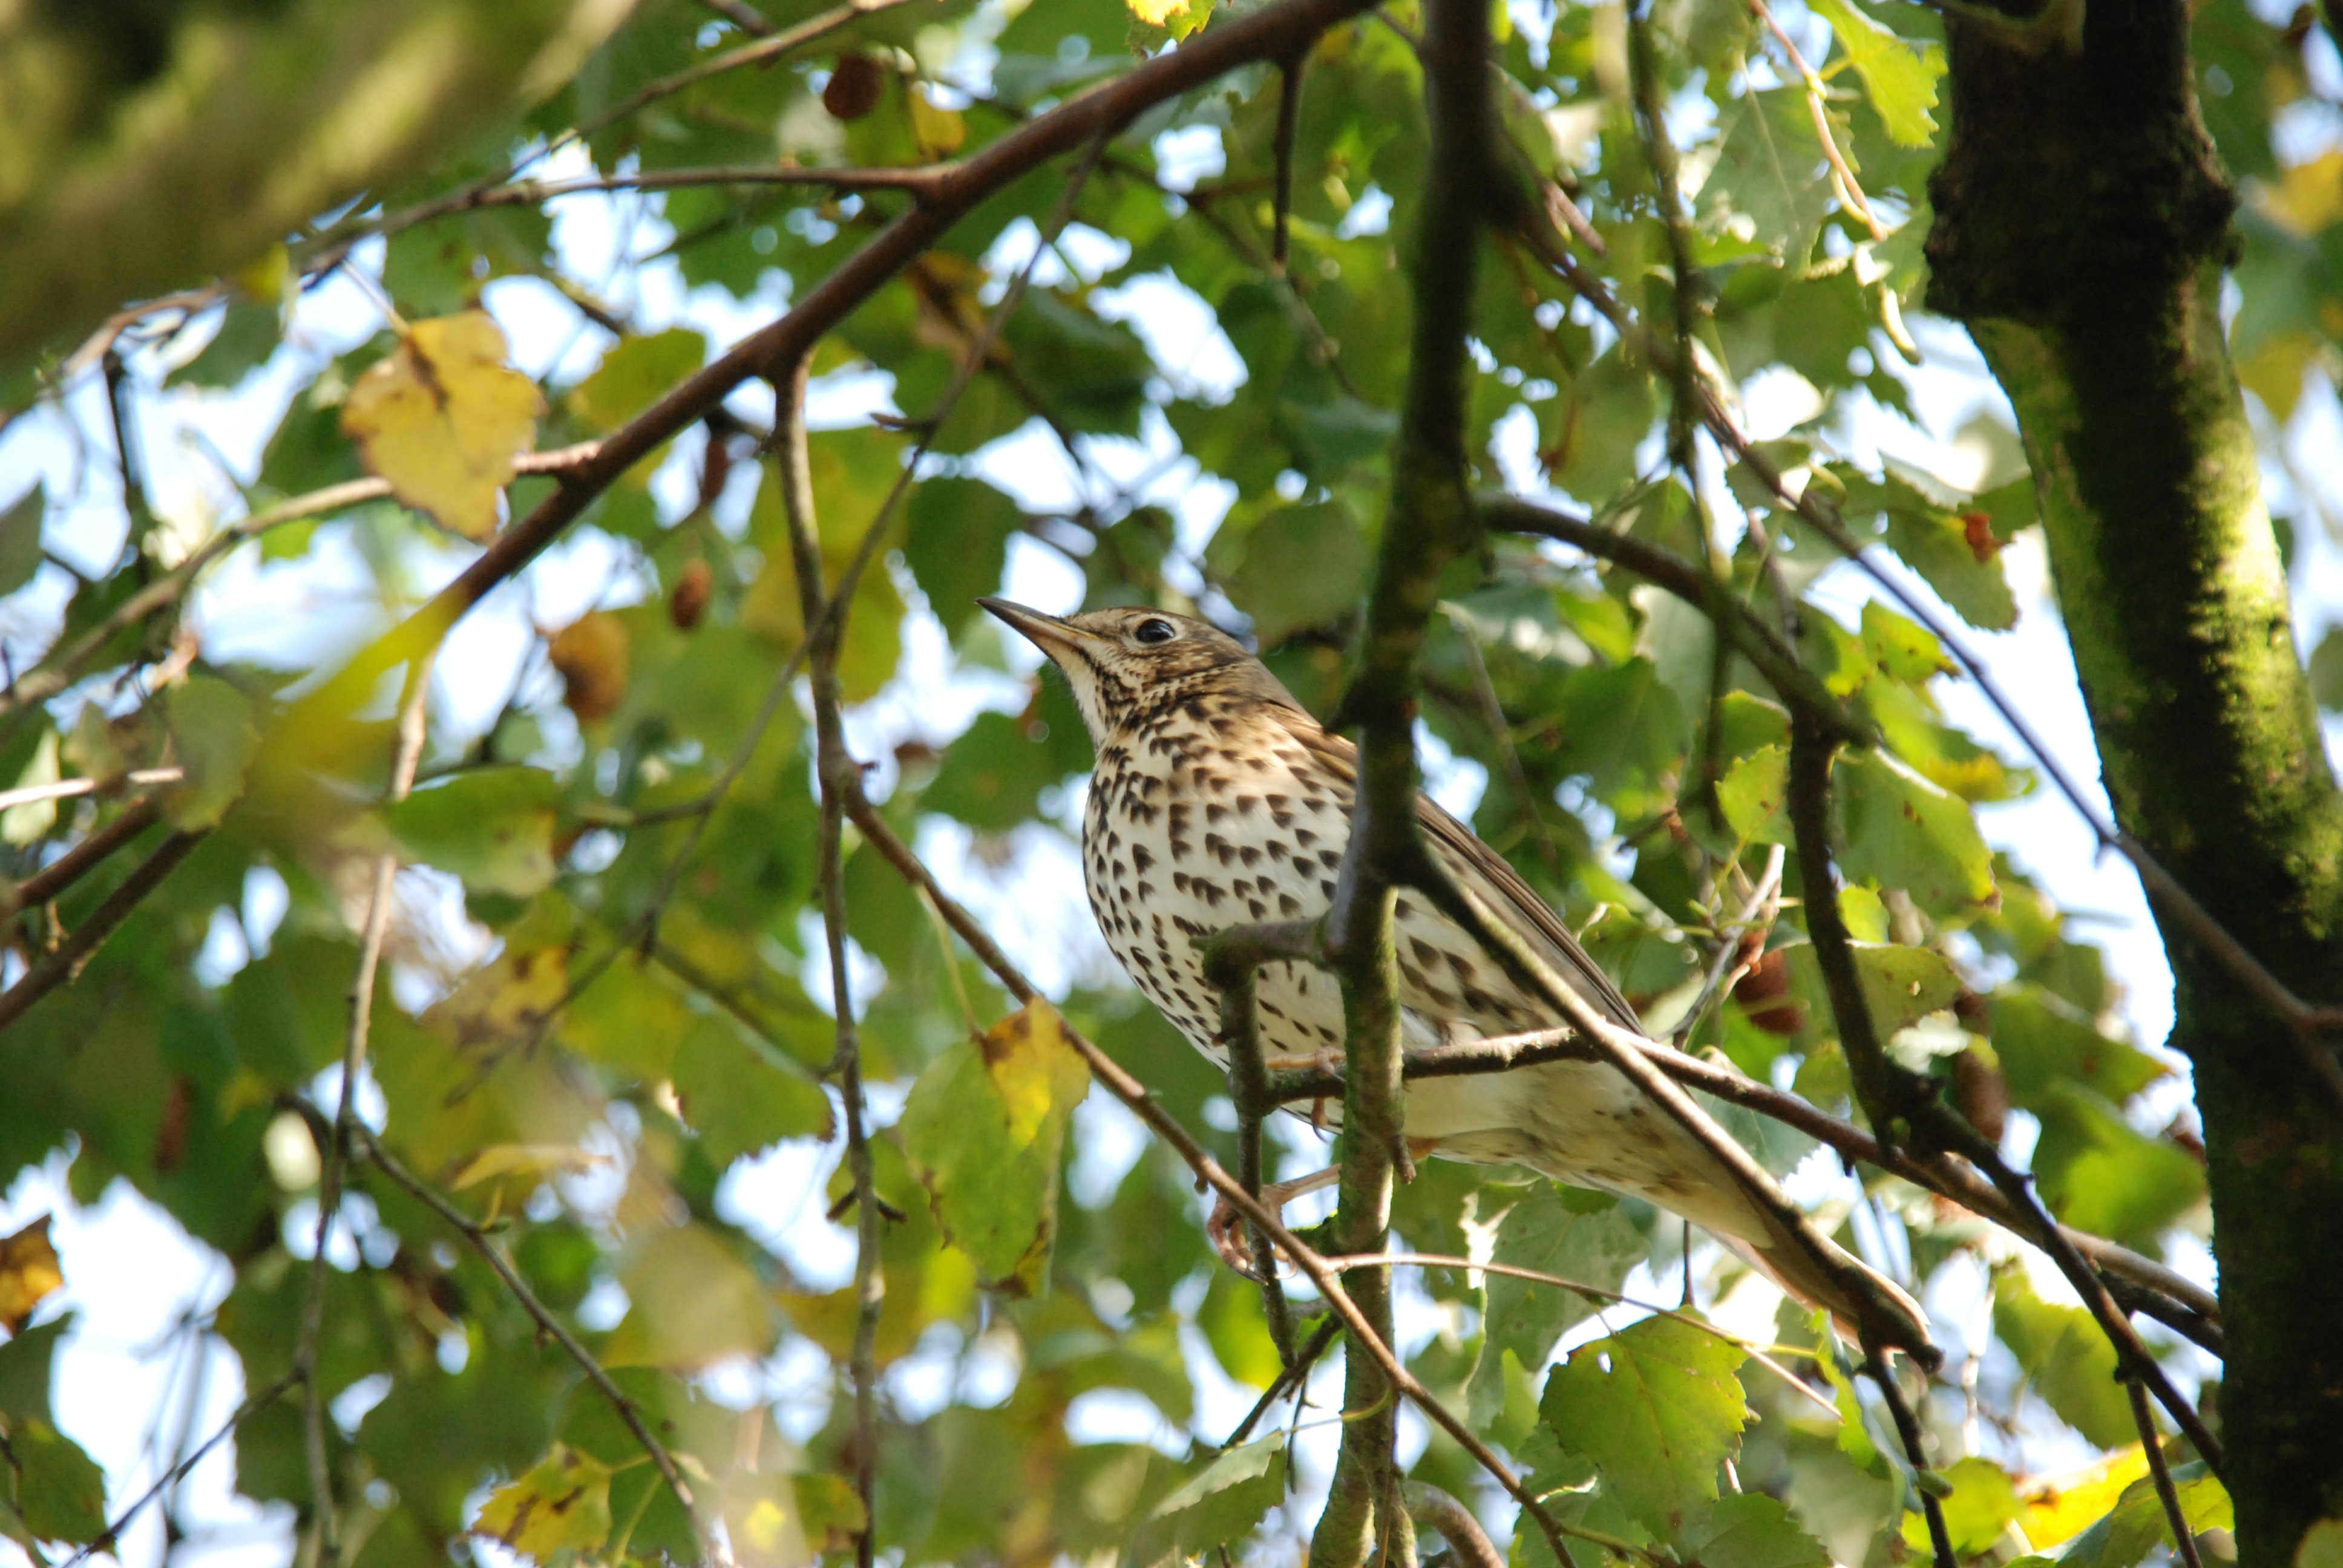
tree, nature, branch, bird, wildlife, green, hawk, fauna, bird of prey, sheet, vertebrate, woodpecker, thrush